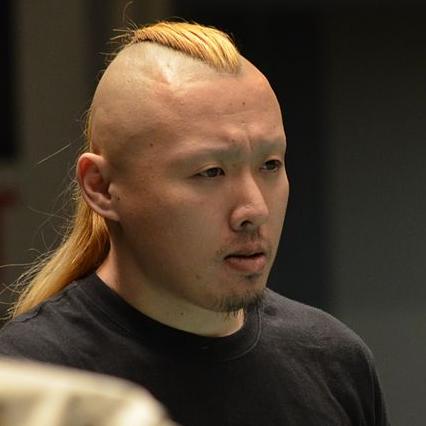
Age: 29